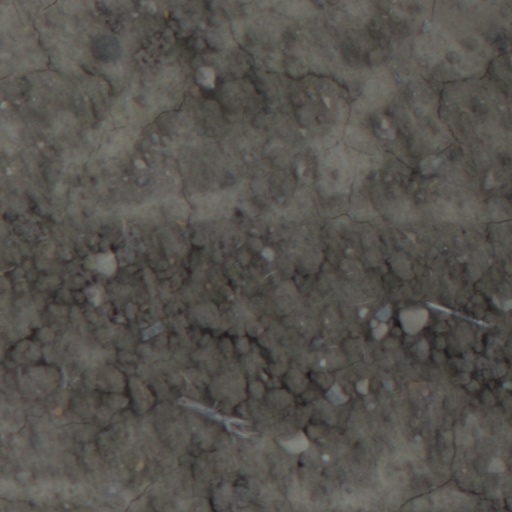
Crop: wheat